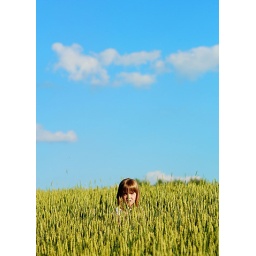
girl in a field